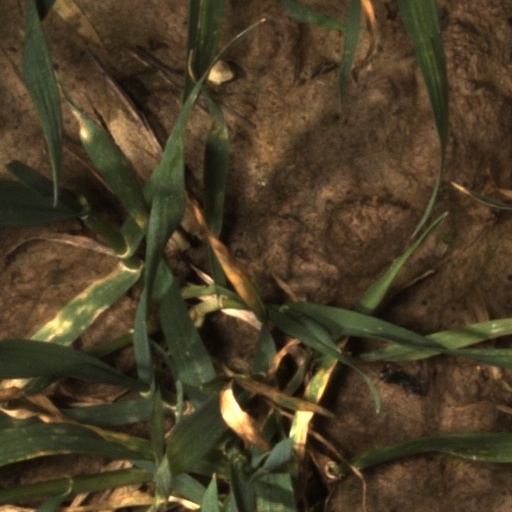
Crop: wheat